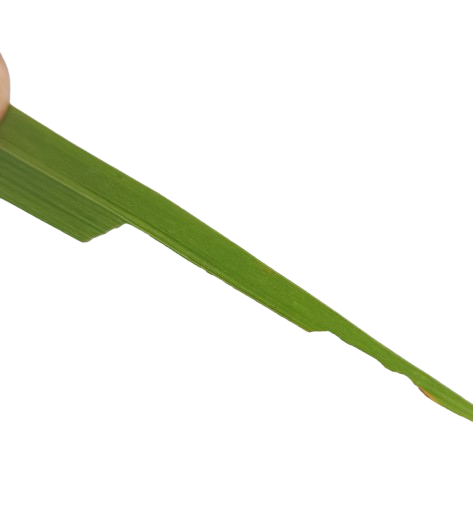
Label: Insect